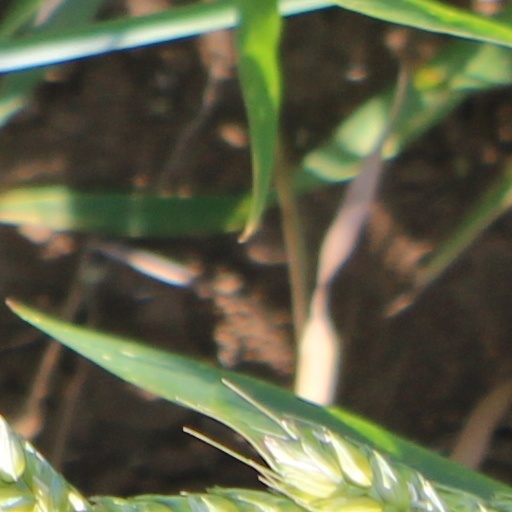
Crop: wheat